Isan

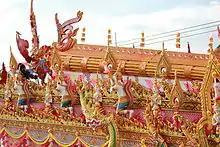
Bung Fai Line Sribhumi, Suwannaphum, Roi Et Province

Many other secondary schools provide education only to grade 9, while some combined schools provide education from grade 1 through grade 9. Rural schools are generally less well equipped than the schools in the large towns and cities and the standard of instruction, particularly for the English language, is much lower. Many children of poorer families leave school after grade 6 (age 12) to work on the farms. A number move to areas of dense or tourist populations to work in the service industry.